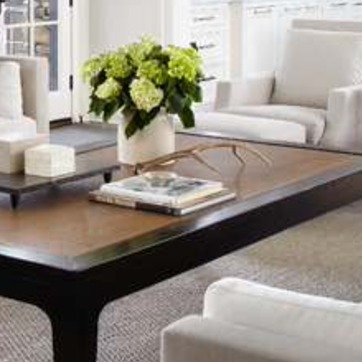
Material: paper